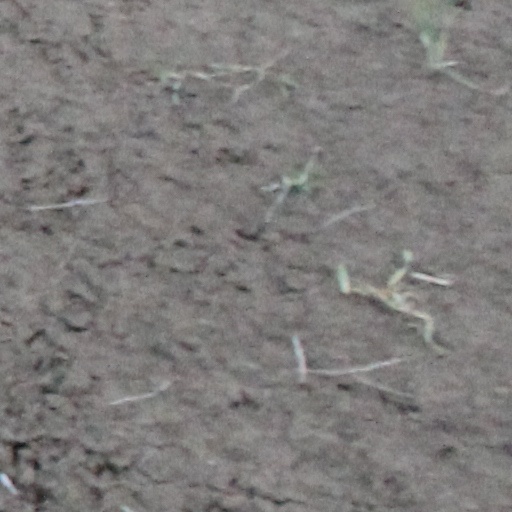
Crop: wheat